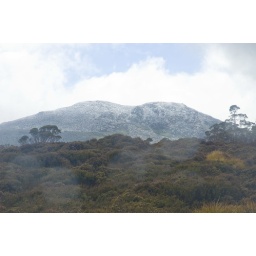
yes, once again got teased by 2 minutes of blue sky